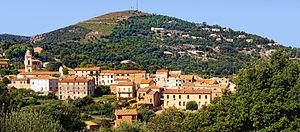
Piana est une commune française située dans la circonscription départementale de la Corse-du-Sud et le territoire de la collectivité de Corse. Elle appartient à l'ancienne piève de Sevinfuori dont elle était le chef-lieu, dans les Deux-Sevi.